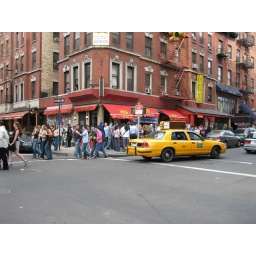
the red lion in the west village